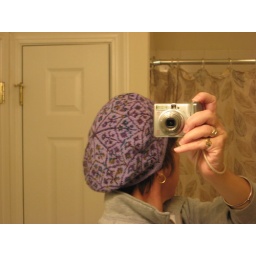
hat in the mirror